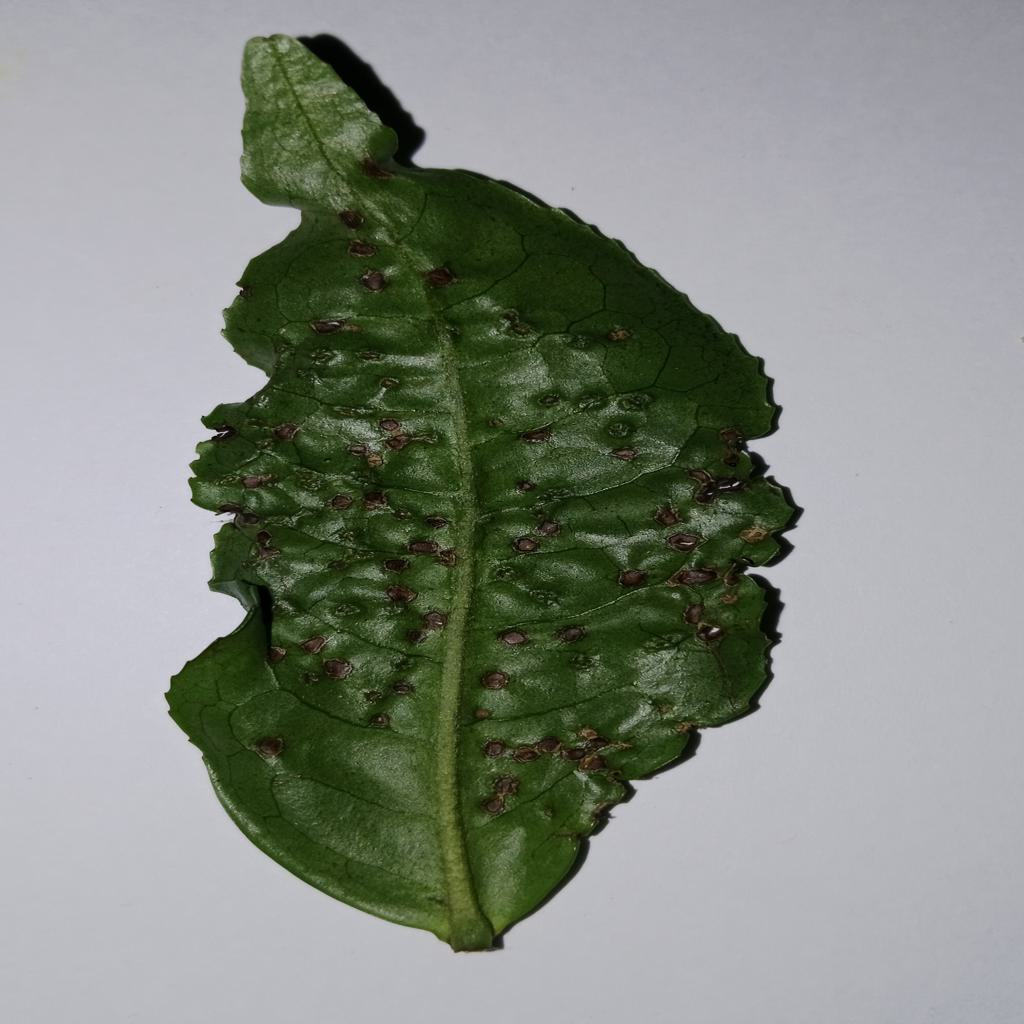
Label: Tea red scab